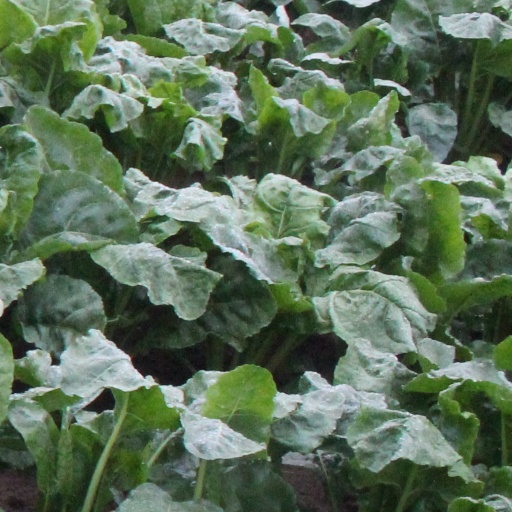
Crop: sugar beet